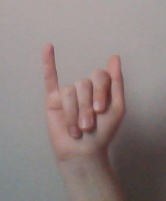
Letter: meem